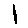
Label: 1